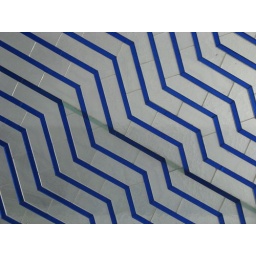
This is a close-up of a glass screen with blue detailing inside the Ny Carlsberg Glyptotek in Copenhagen.